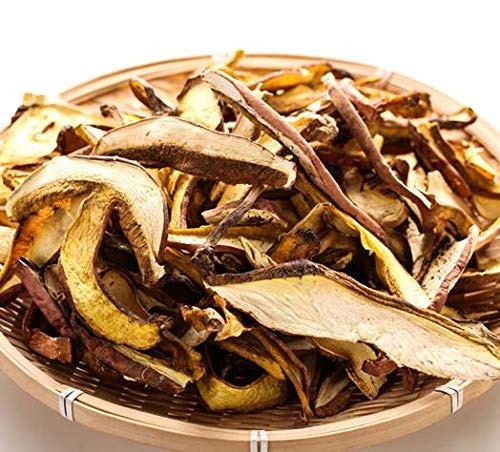
Item Name: Premuim Grade Dried Porcini Mushrooms, 2oz
Bullet Point 1: 🌟 Premium Brand You Can Trust – [Your Brand Name] is committed to quality and flavor. Our porcini mushrooms are loved by chefs and home cooks alike for their exceptional taste and consistency.
Bullet Point 2: 🌲 Wild-Harvested from Natural Forests – Grown in the wild and handpicked at peak season, our porcini mushrooms offer a rich, authentic flavor you won’t find in farmed varieties.
Bullet Point 3: 🌿 100% Natural & Chemical-Free – No pesticides, no additives, no nonsense. Just pure, sun-dried wild porcini mushrooms with nothing added—exactly how nature intended.
Bullet Point 4: 🥗 Perfect for Vegetarians & Vegans – Packed with deep umami flavor, our porcini mushrooms are a must-have pantry staple for plant-based diets. Add depth to broths, sauces, risottos, and more.
Bullet Point 5: 📦 Freshness Locked In – Comes in a resealable, food-grade pouch to maintain aroma and texture. Long shelf life makes it ideal for gourmet cooking anytime.
Product Description: Top-Quality Dried Porcini Mushrooms – The Finest on the Market Indulge in the best dried porcini mushrooms available, carefully selected to meet the highest standards of quality, aroma, and flavor. Sourced from pristine forests and expertly dried to preserve their natural richness, these porcini mushrooms offer an unmatched earthy, nutty taste that elevates any dish. Our porcini mushrooms are Grade A, featuring large, clean slices with minimal crumbs and maximum flavor. Whether you're preparing gourmet risotto, hearty stews, or savory sauces, these mushrooms deliver a restaurant-quality experience right at home. 100% natural, with no additives or preservatives – just pure, premium porcini. Rehydrate easily in warm water and unlock the full depth of their complex umami flavor. If you’re looking for the finest porcini mushrooms on the market, your search ends here.
Value: 2.0
Unit: Ounce

Price: 11.99